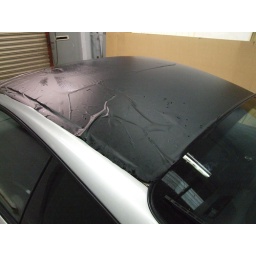
Matt black roof in progress